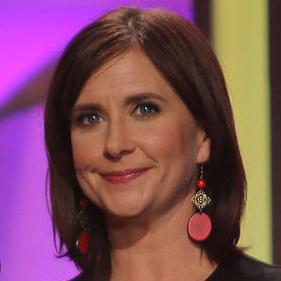
Age: 38